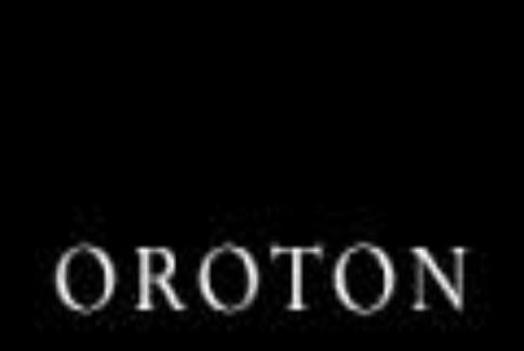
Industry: Clothes